Meriden Bridge

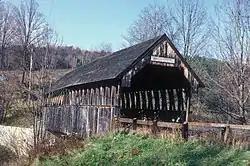

The Meriden Bridge is a historic covered bridge in the Meriden area of Plainfield, New Hampshire. The bridge is a single span which carries Colby Hill Road over Bloods Brook, just west of a junction with Main Street and Willow Brook Road. Built about 1880, it is one of New Hampshire's few surviving 19th-century covered bridges. It was listed on the National Register of Historic Places in 1980.